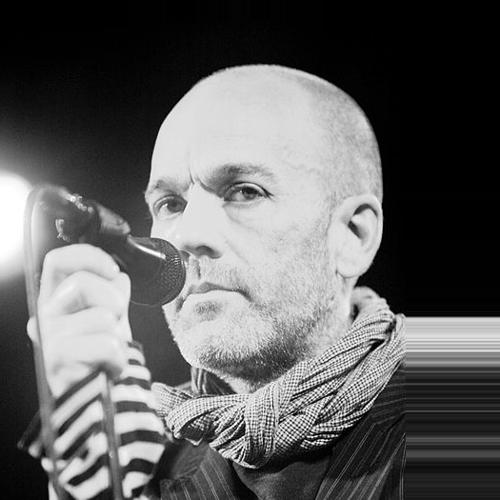
Age: 47